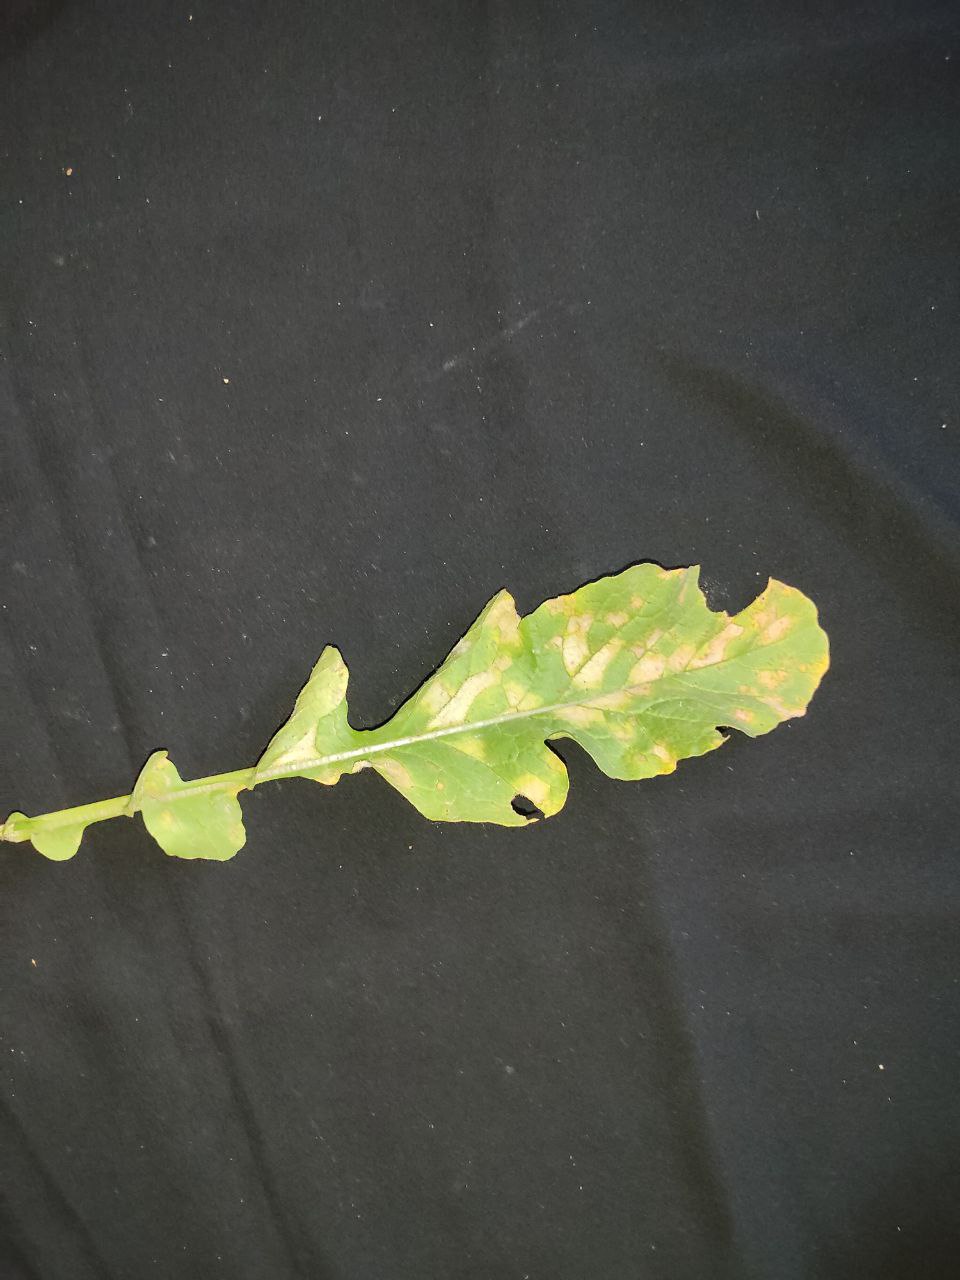
Label: Mosaic virus